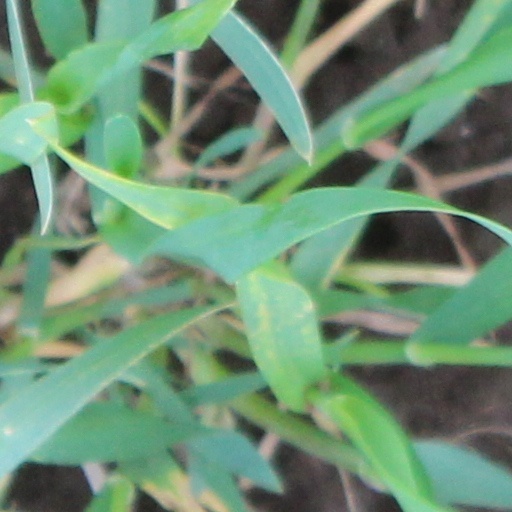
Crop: wheat